Collegiate secret societies in North America

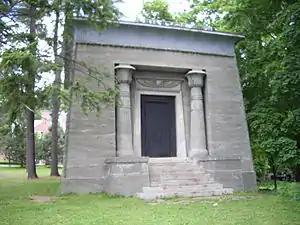
The tomb of the Sphinx secret society at Dartmouth College

Dartmouth College's Office of Residential Life states that the earliest senior societies on campus date to 1783 and "continue to be a vibrant tradition within the campus community". Today, Dartmouth officially recognizes fifteen senior societies and, according to the college, 25% of the senior class members join a senior society. Some of these societies are a secret society, with their membership remaining secret, while others are open honorary societies. The college's administration tracks membership and tapping lists, and differs from that of Yale's, though there are historical parallels between the two colleges' societies.